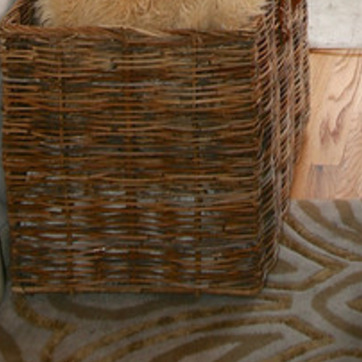
Material: other